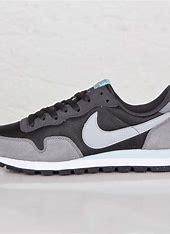
Brand: Nike
Model: Air Pegasus 83